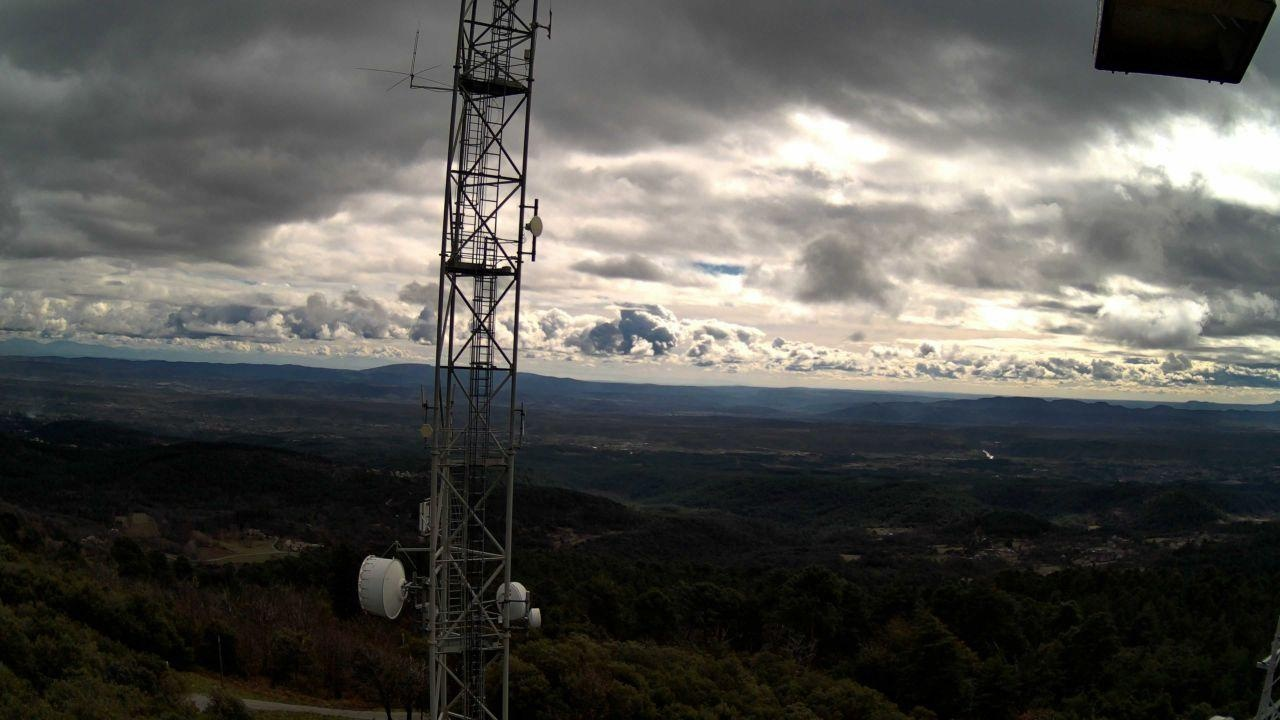
Fire: no
Smoke: yes